Sunda Straits Crisis

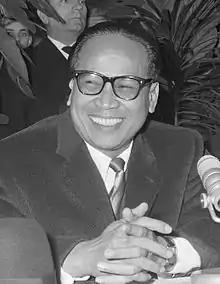
Foreign Minister Subandrio, pictured in 1964.

On 26 August, the aircraft carrier HMS "Victorious" sailed from Singapore with her two escorting destroyers, HMS "Caesar" and HMS "Cavendish", bound for Fremantle in Western Australia. The purpose of the voyage is still disputed, but it is probable that the carrier group was passing through as a show of strength to Indonesia in the wake of the Pontian landings as well as the routine 'goodwill visit' that the vessel was purportedly making to Britain's ally. The task force was surprisingly met by very little Indonesian response as it passed through their territorial waters, the carrier reporting only a single Tupolev Tu-16 aircraft making a flyover as the warships passed through the Sunda Strait the following day. The ownership of the Strait itself was complex, as Indonesia claimed it despite British assertions that it was an international waterway that her warships could pass through at any time. Following standard British procedure in such a situation, the British Military Attache in Jakarta had telephoned ahead to the Indonesian Director of Naval Intelligence that the squadron would be passing through Indonesian territory without seeking their clearance, a precedent set the last time Britain had used the Straits in October 1963. This policy, engineered by the Foreign Office, had the dual purpose of notifying the Indonesians of a possibly provocative action without recognizing what they thought to be exaggerated claims on international waters. The return date to Singapore was not set exactly at the time of sailing but was to be sometime in mid-September.